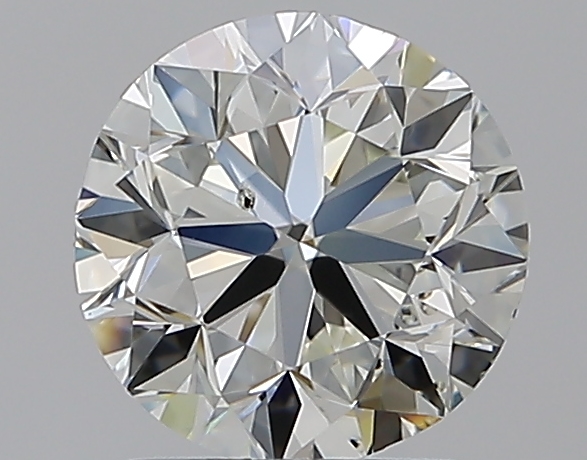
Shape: round
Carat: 1.5
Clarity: SI2
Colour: K
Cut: VG
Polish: EX
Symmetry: VG
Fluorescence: F
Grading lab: GIA
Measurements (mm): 7.05 x 7.12 x 4.61